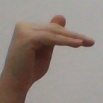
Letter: khaa